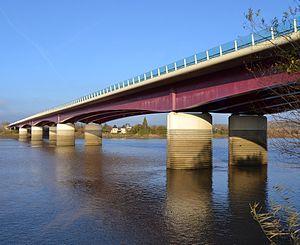
Le pont du Mascaret, Gironde, France
L'autoroute A89 est une autoroute française qui relie Bordeaux à Lyon via Clermont-Ferrand.
Le viaduc du Mascaret est un double viaduc de 540 mètres de longueur de l'autoroute française A89 situé sur les communes d'Arveyres et de Fronsac à l'ouest de Libourne dans le département de la Gironde, en France.
Fronsac est une commune du Sud-Ouest de la France, située dans le département de la Gironde en région Nouvelle-Aquitaine. La ville a donné son nom à l'AOC Fronsac.
Les ouvrages de longueur totale supérieure à 100 m du département de la Gironde sont classés ci-après par gestionnaires de voies.